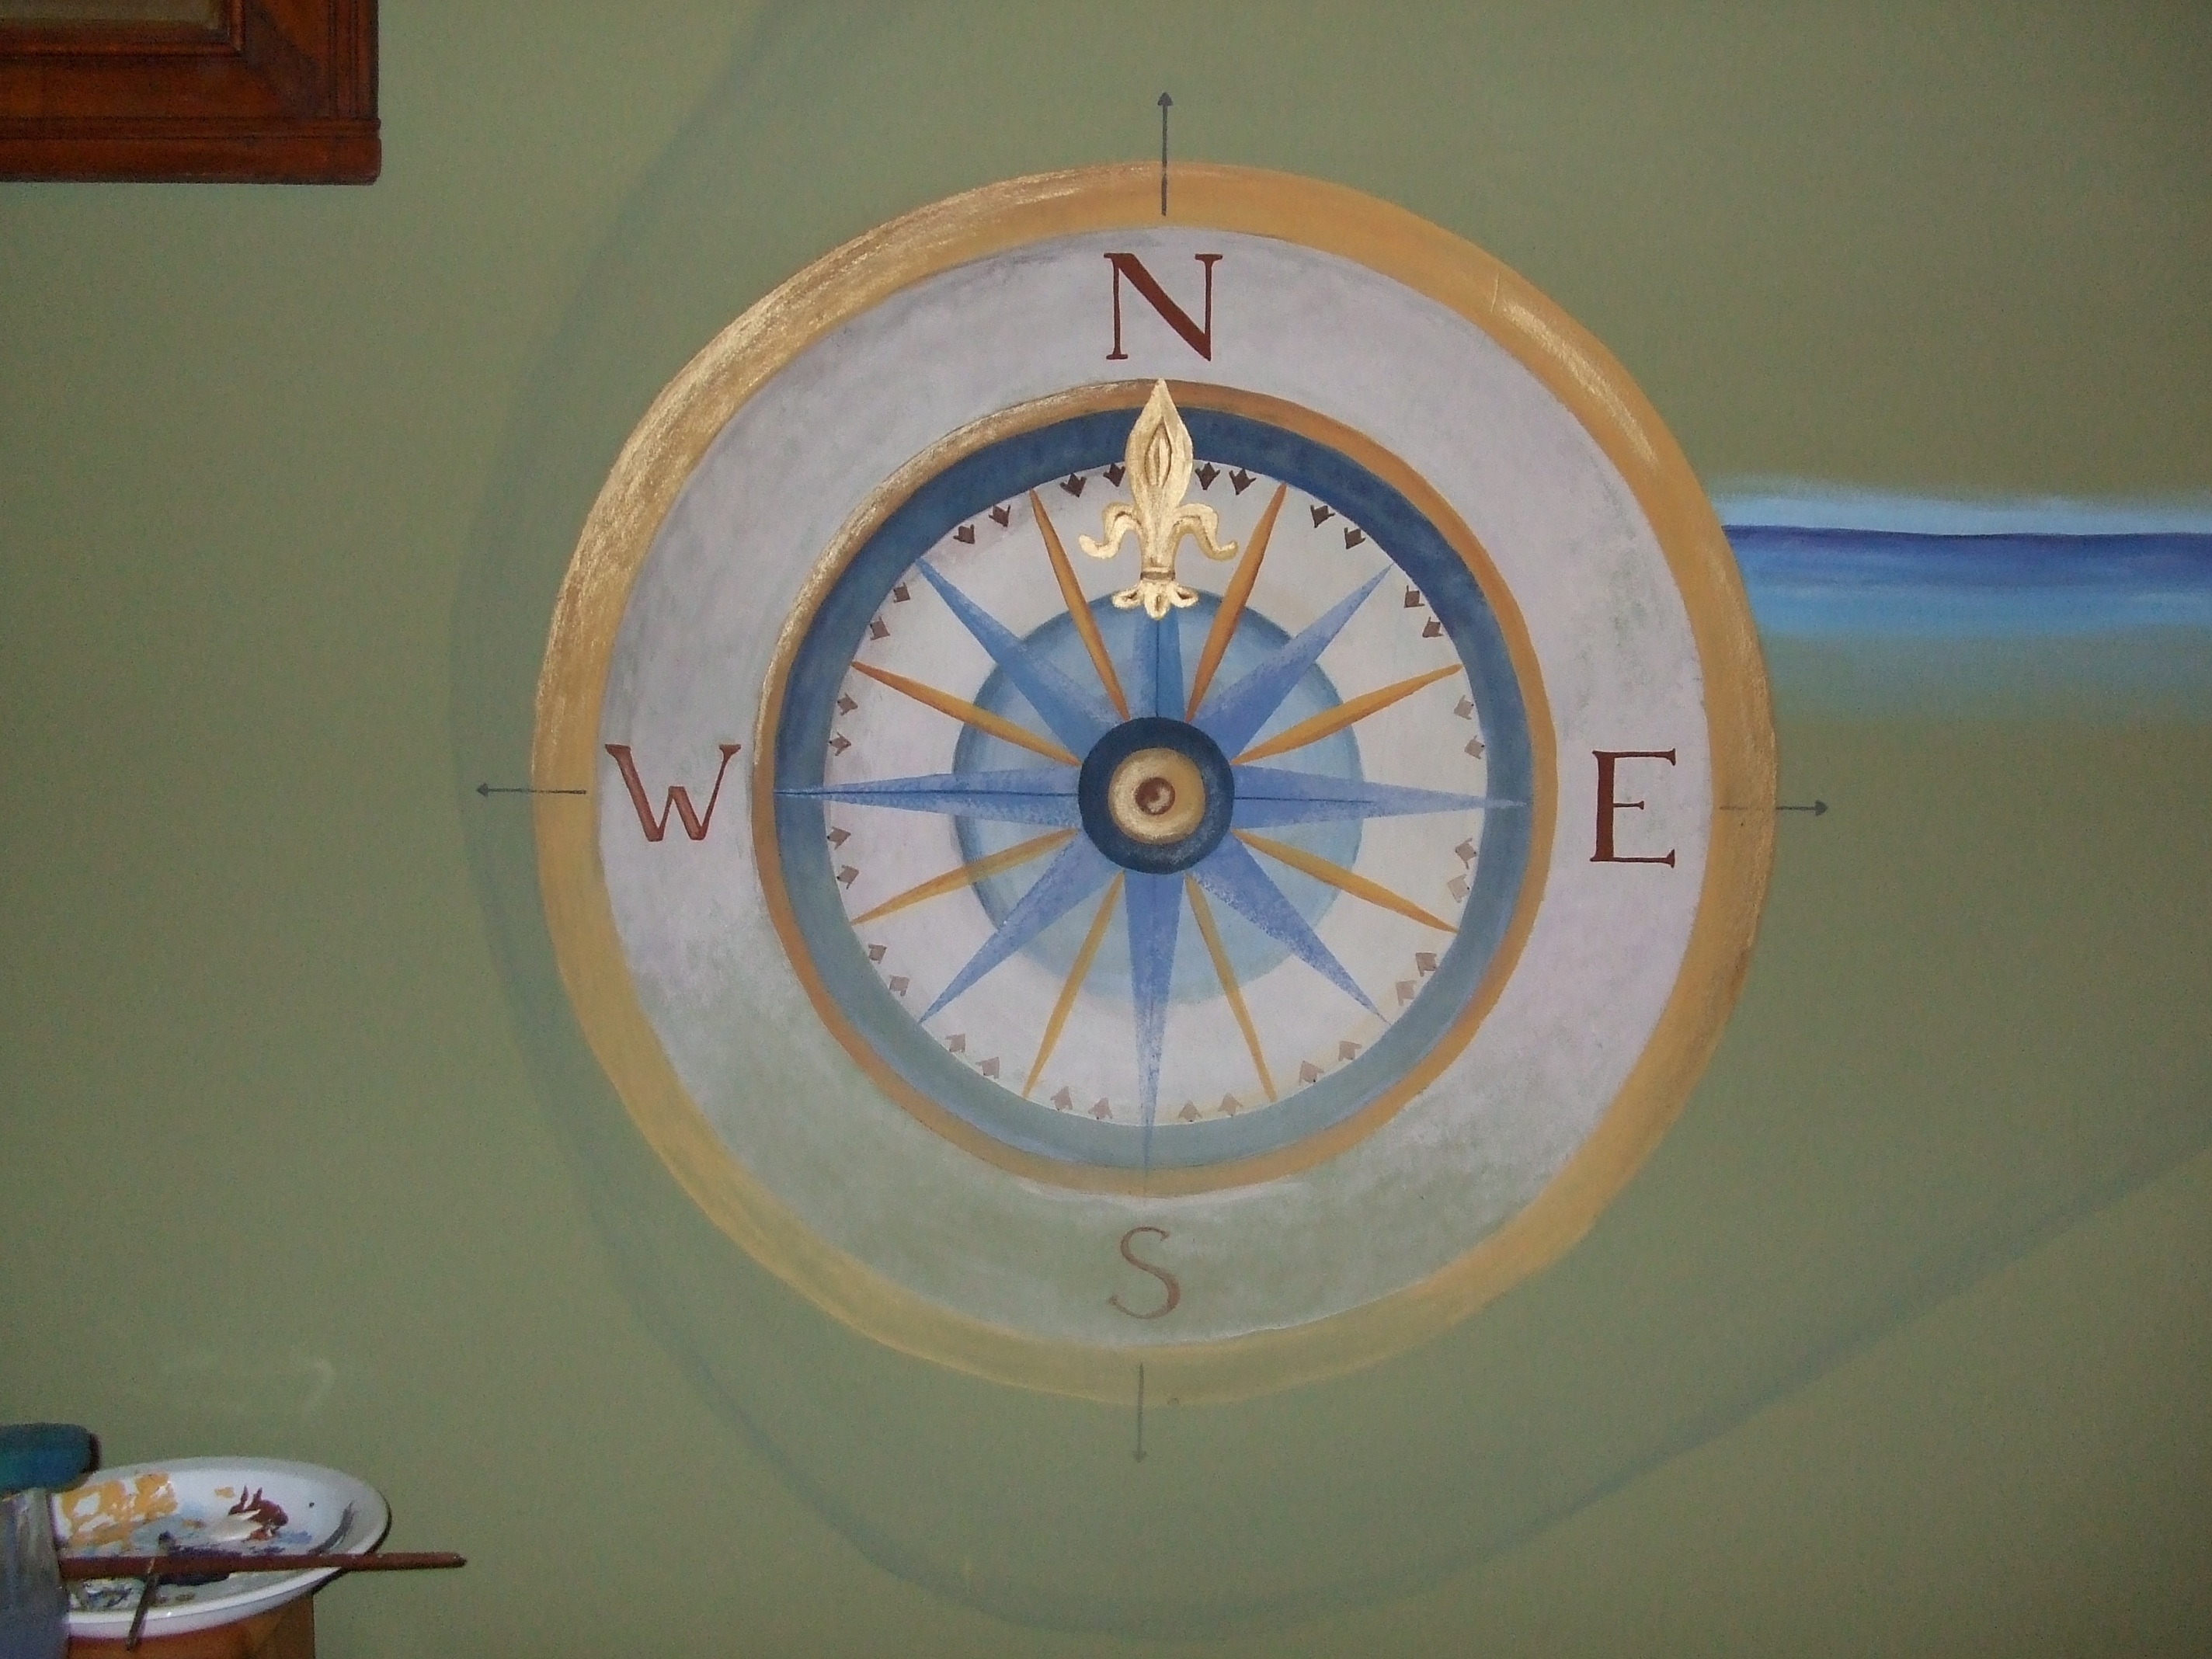
window, clock, ceiling, blue, compass, furniture, room, lighting, circle, shape, wall painting, man made object, falidekor